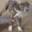
Label: dog